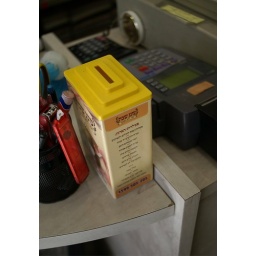
Tzedaka box near a clothing store cash register in Bnei Brak.